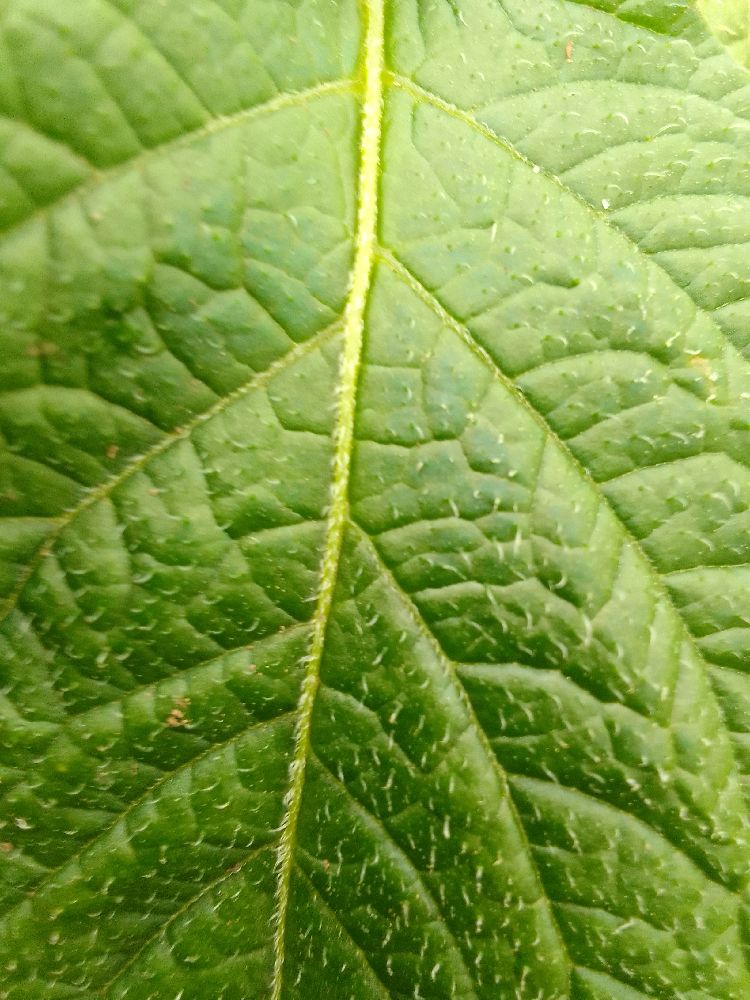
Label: Healthy